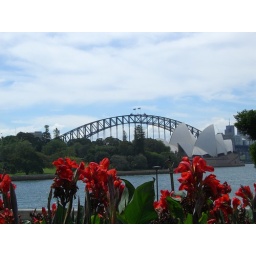
Flowers in front of the bridge and opera house (CIMG0542)